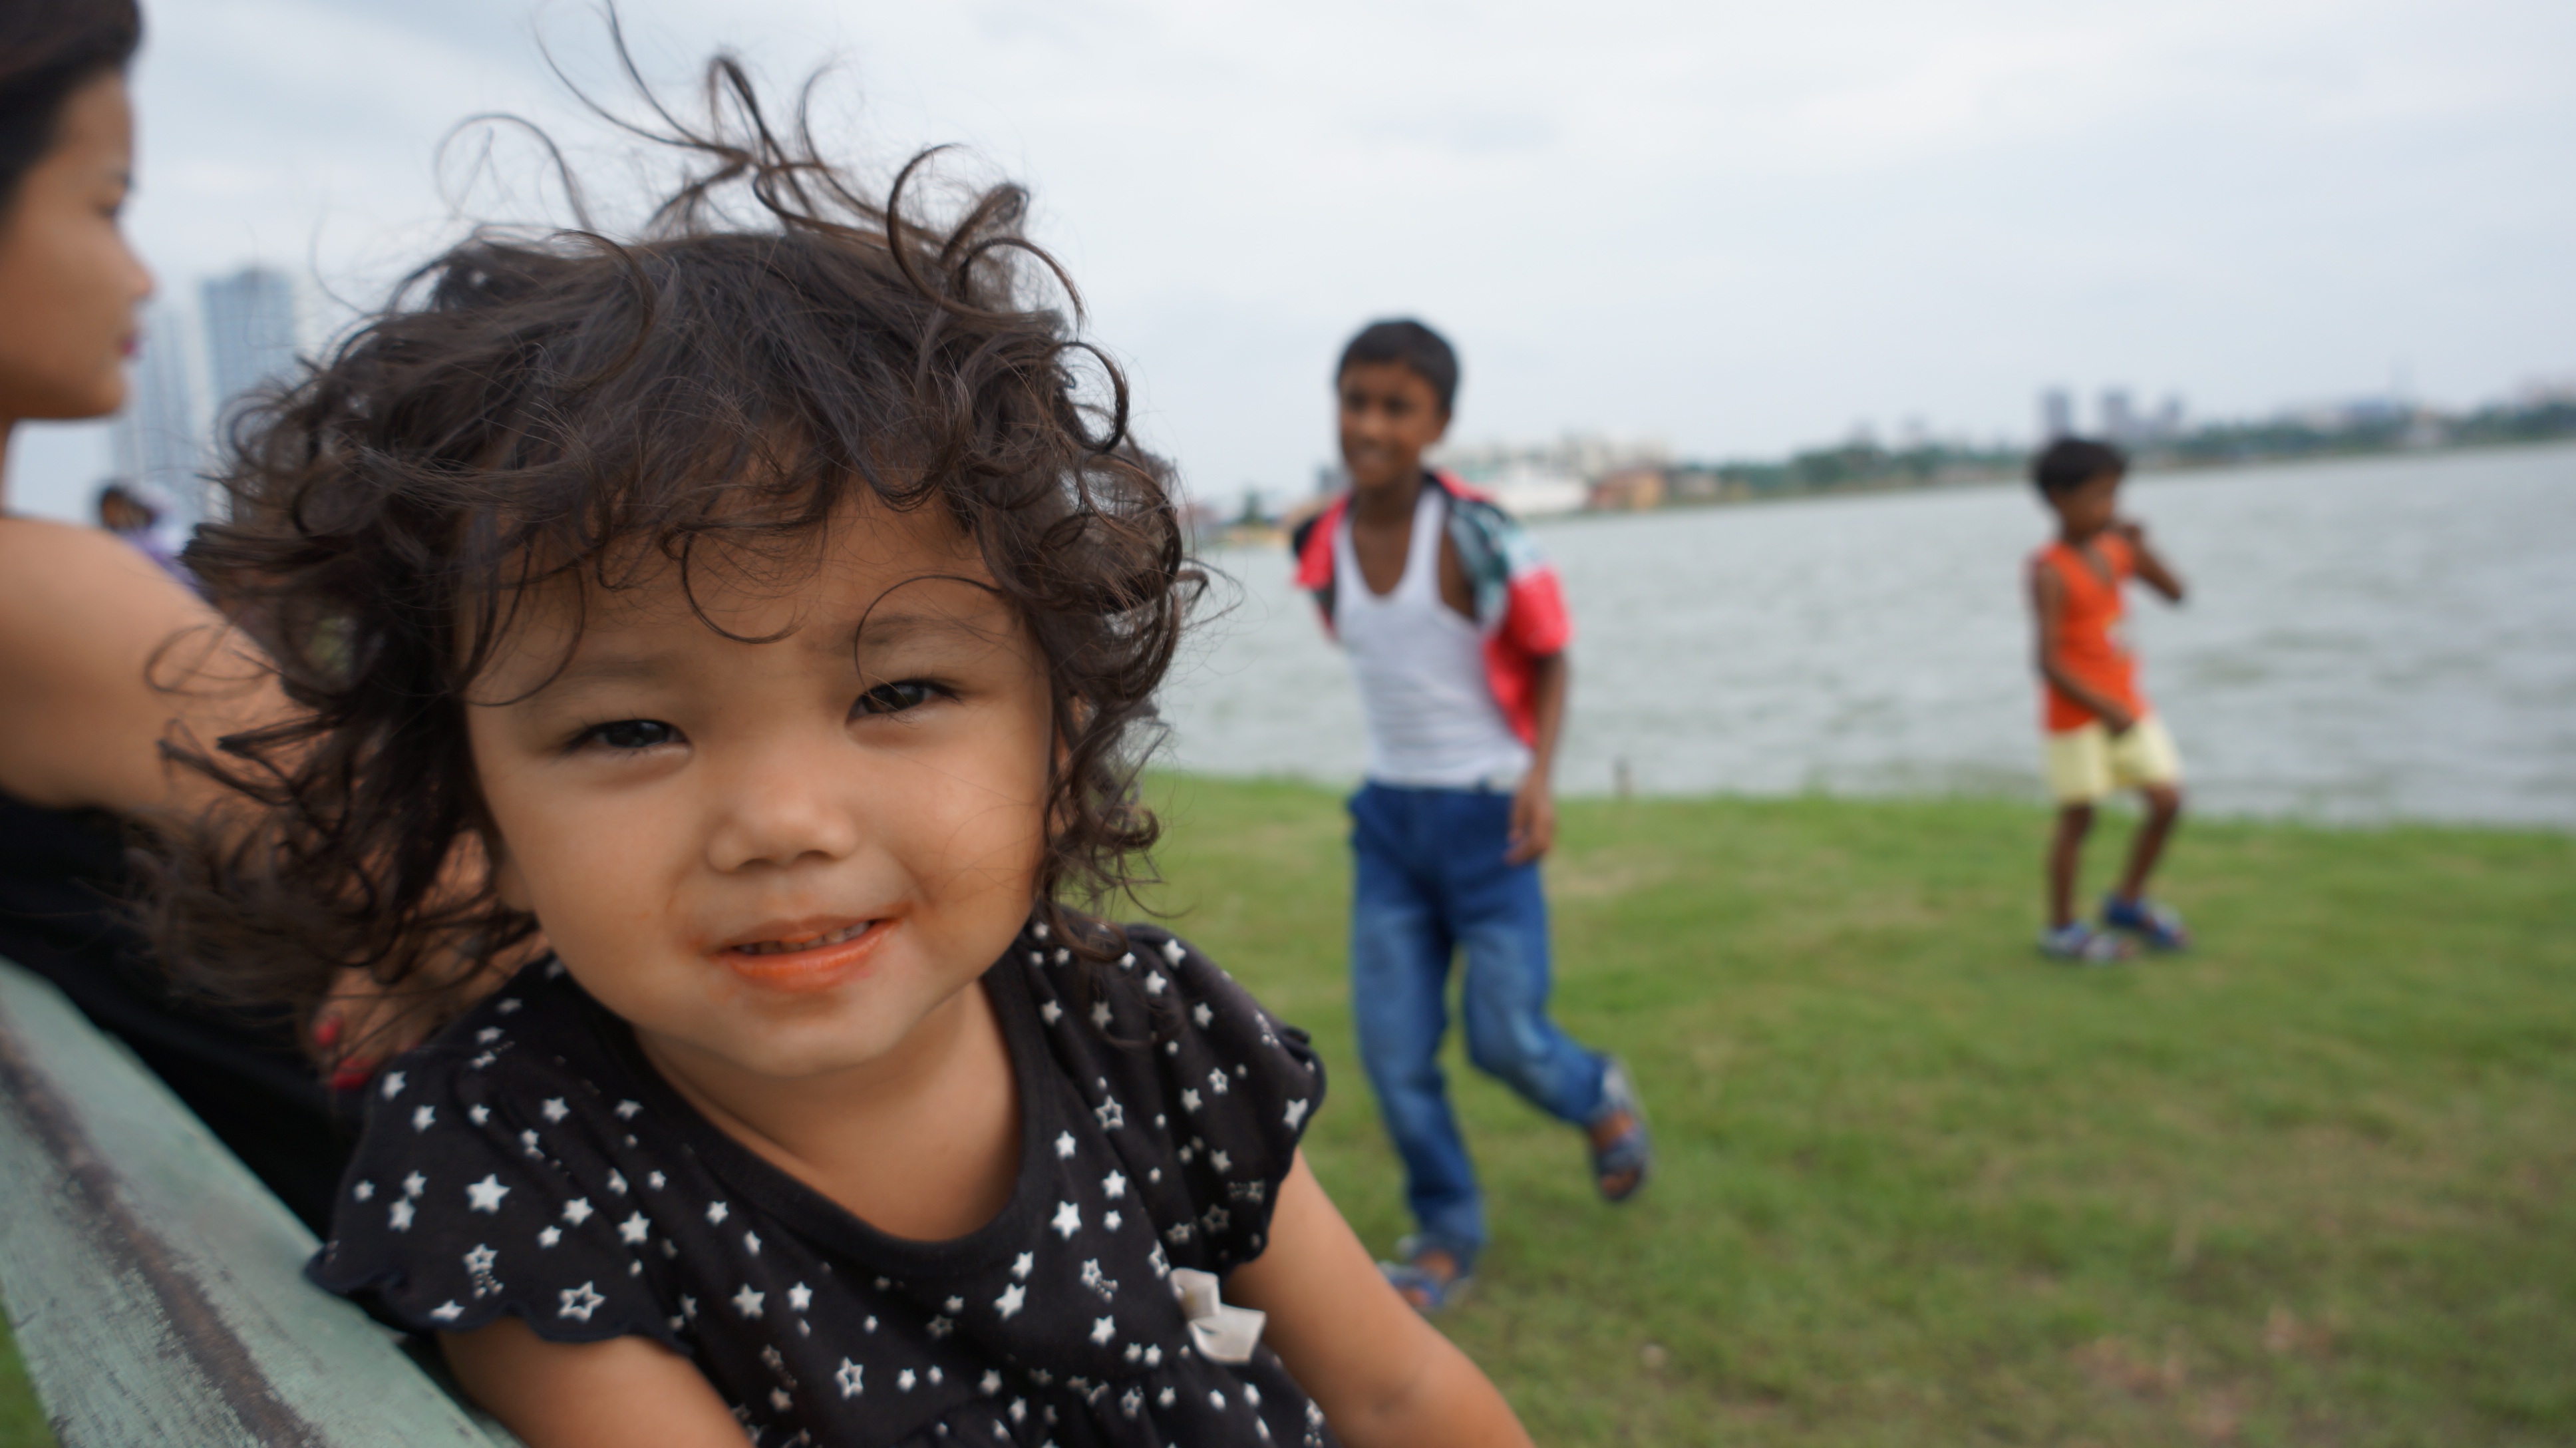
person, people, girl, cute, portrait, model, youth, child, healthy, curly hair, smiling, smile, cheerful, face, family, fun, happy, happiness, look, joy, expression, day, attractive, friendly, happy girl, social group